Robert Eenhoorn

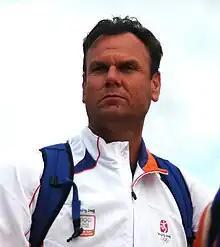
Robert Eenhoorn in 2007

Robert Franciscus Eenhoorn (born February 9, 1968) is a Dutch former professional baseball player and manager. He played four seasons of Major League Baseball as a utility infielder for the New York Yankees and California/Anaheim Angels. On September 27, 1997, Eenhoorn became the first Dutch-born player to hit a home run in the Major Leagues since Jack Lelivelt in 1912. The feat was later repeated by Greg Halman and Didi Gregorius. All other Dutch MLB players to have hit home runs were born elsewhere, mainly in the country's Caribbean territories, most notably the Curaçao natives Andruw Jones and Hensley Meulens.